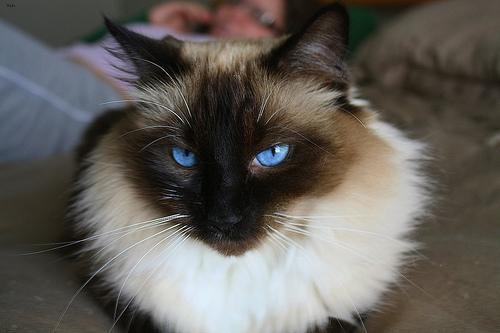
Birman